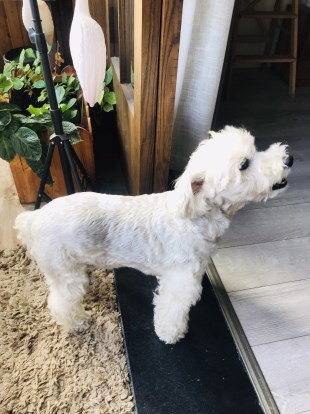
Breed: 2342-n000102-miniature_schnauzer